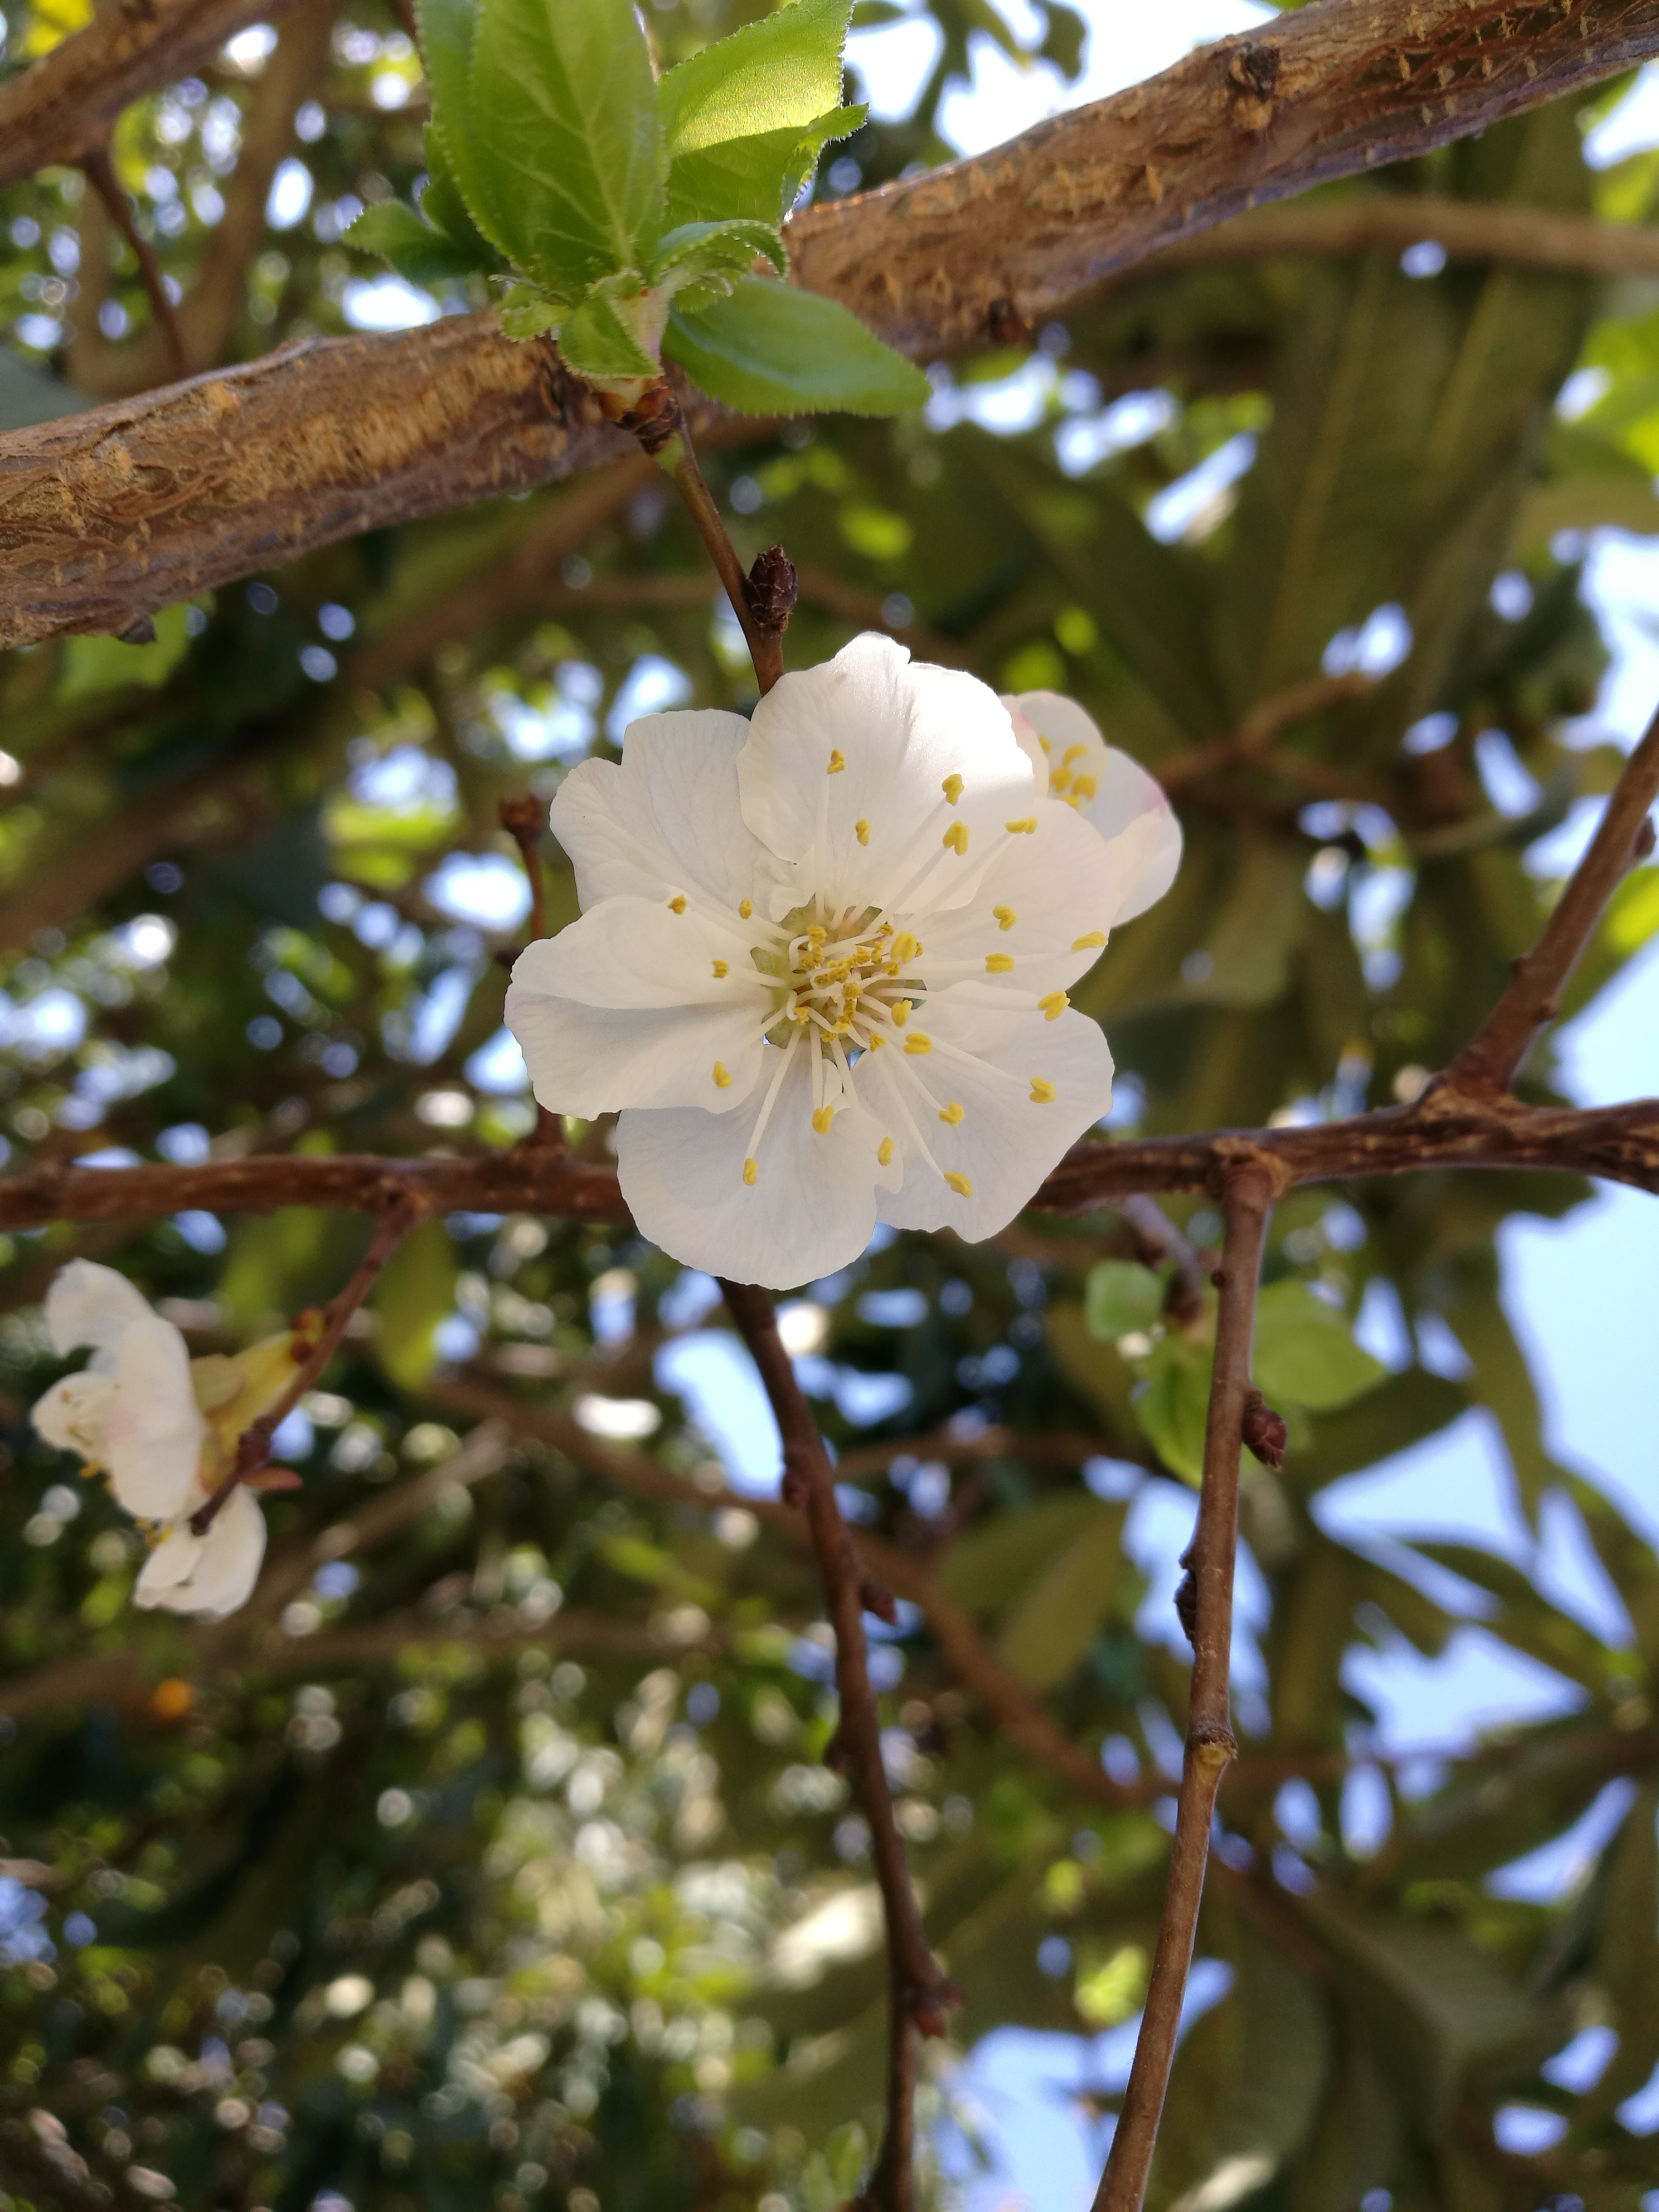
nature, blossom, plant, flower, petal, bloom, botany, flowers, leaves, photography, flowering, white, Rosa sericea, tree, spring, flowering plant, Rosa omeiensis, rosa wichuraiana, evergreen rose, branch, rose family, rosa canina, wildflower, multiflora rose, burnet rose, rose, plant stem, perennial plant